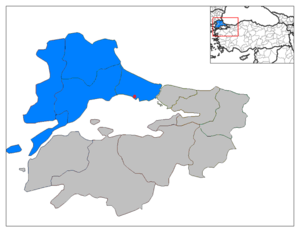
La Thrace orientale, Thrace d'Adrianople ou Thrace Adrianopolitaine constitue la partie sud-est de la Thrace historique.